Peko mine

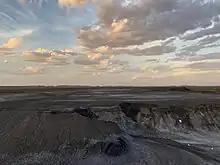
The Peko Mine Tailings

Peko Mine is a mine in Tennant Creek in the Northern Territory of Australia.